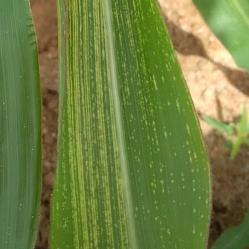
Crop: Maize
Condition: stripe-d